Charlton Historic District

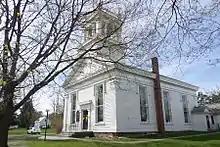
Freehold Presbyterian Church in 2016

The district is chiefly residential, but also includes the stucco covered old schoolhouse (1859), Charlton Village Shop (ca. 1829), fire hall, historical society headquarters, garage, church, and The Charlton House tavern (ca. 1791). Almost all the buildings are sided with wood painted white or with a modern shingle replacement. The buildings range from one to two stories. Six are believed to have been built prior to 1800, fifteen from 1800 to 1830, thirteen from 1830 to 1880, and fifteen after 1880. The largest and most prominent building in the district is the Greek Revival style Freehold Presbyterian Church, dated to 1852.